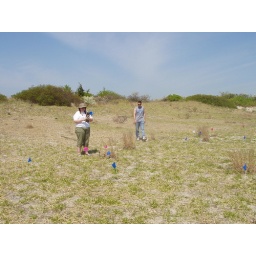
Liza uses the app on her phone to identify a bird singing in the nearby maritime forest